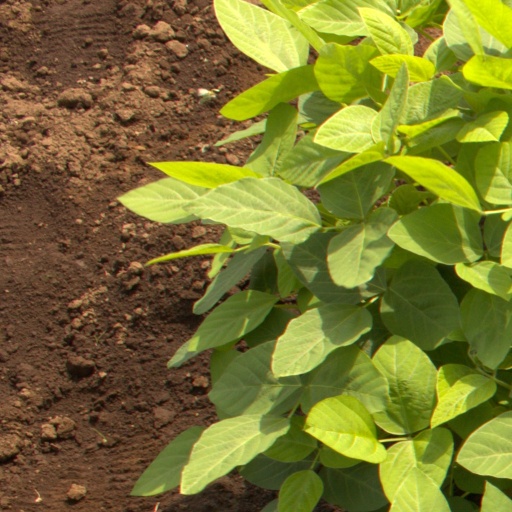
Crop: soybean